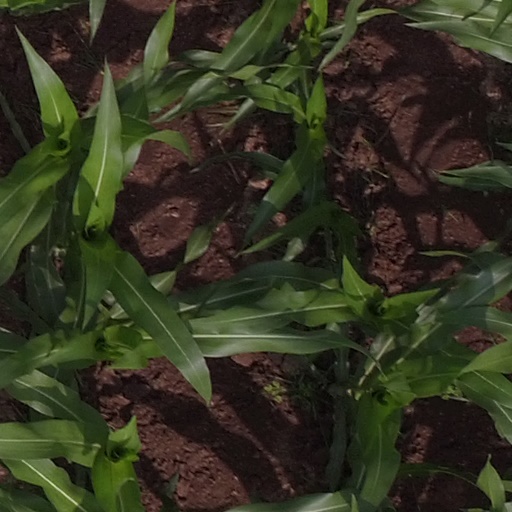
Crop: maize; corn